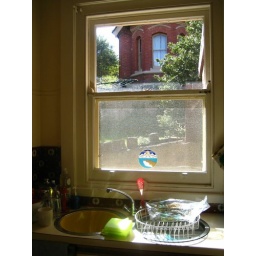
kitchen window looking over the back yard